Les Trois Mousquetaires

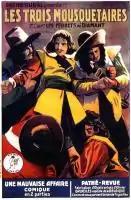
DVD

(The Three Musketeers) is a 1921 French silent adventure film serial directed by Henri Diamant-Berger based on the 1844 novel by Alexandre Dumas, père.